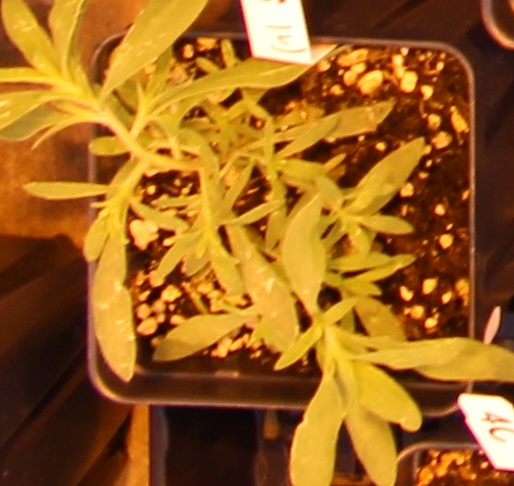
Label: Kochia